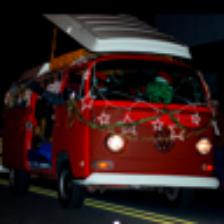
Label: NonHuman